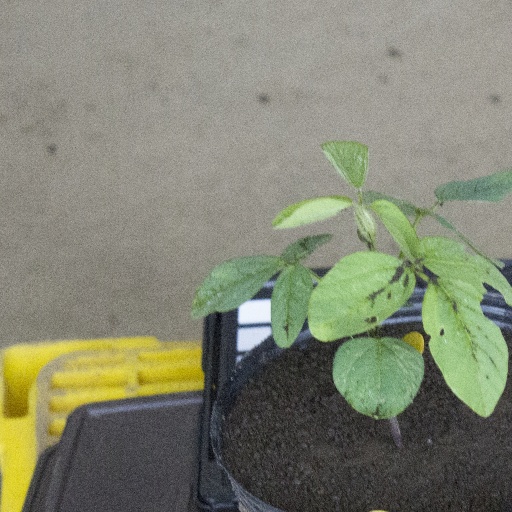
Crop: soybean